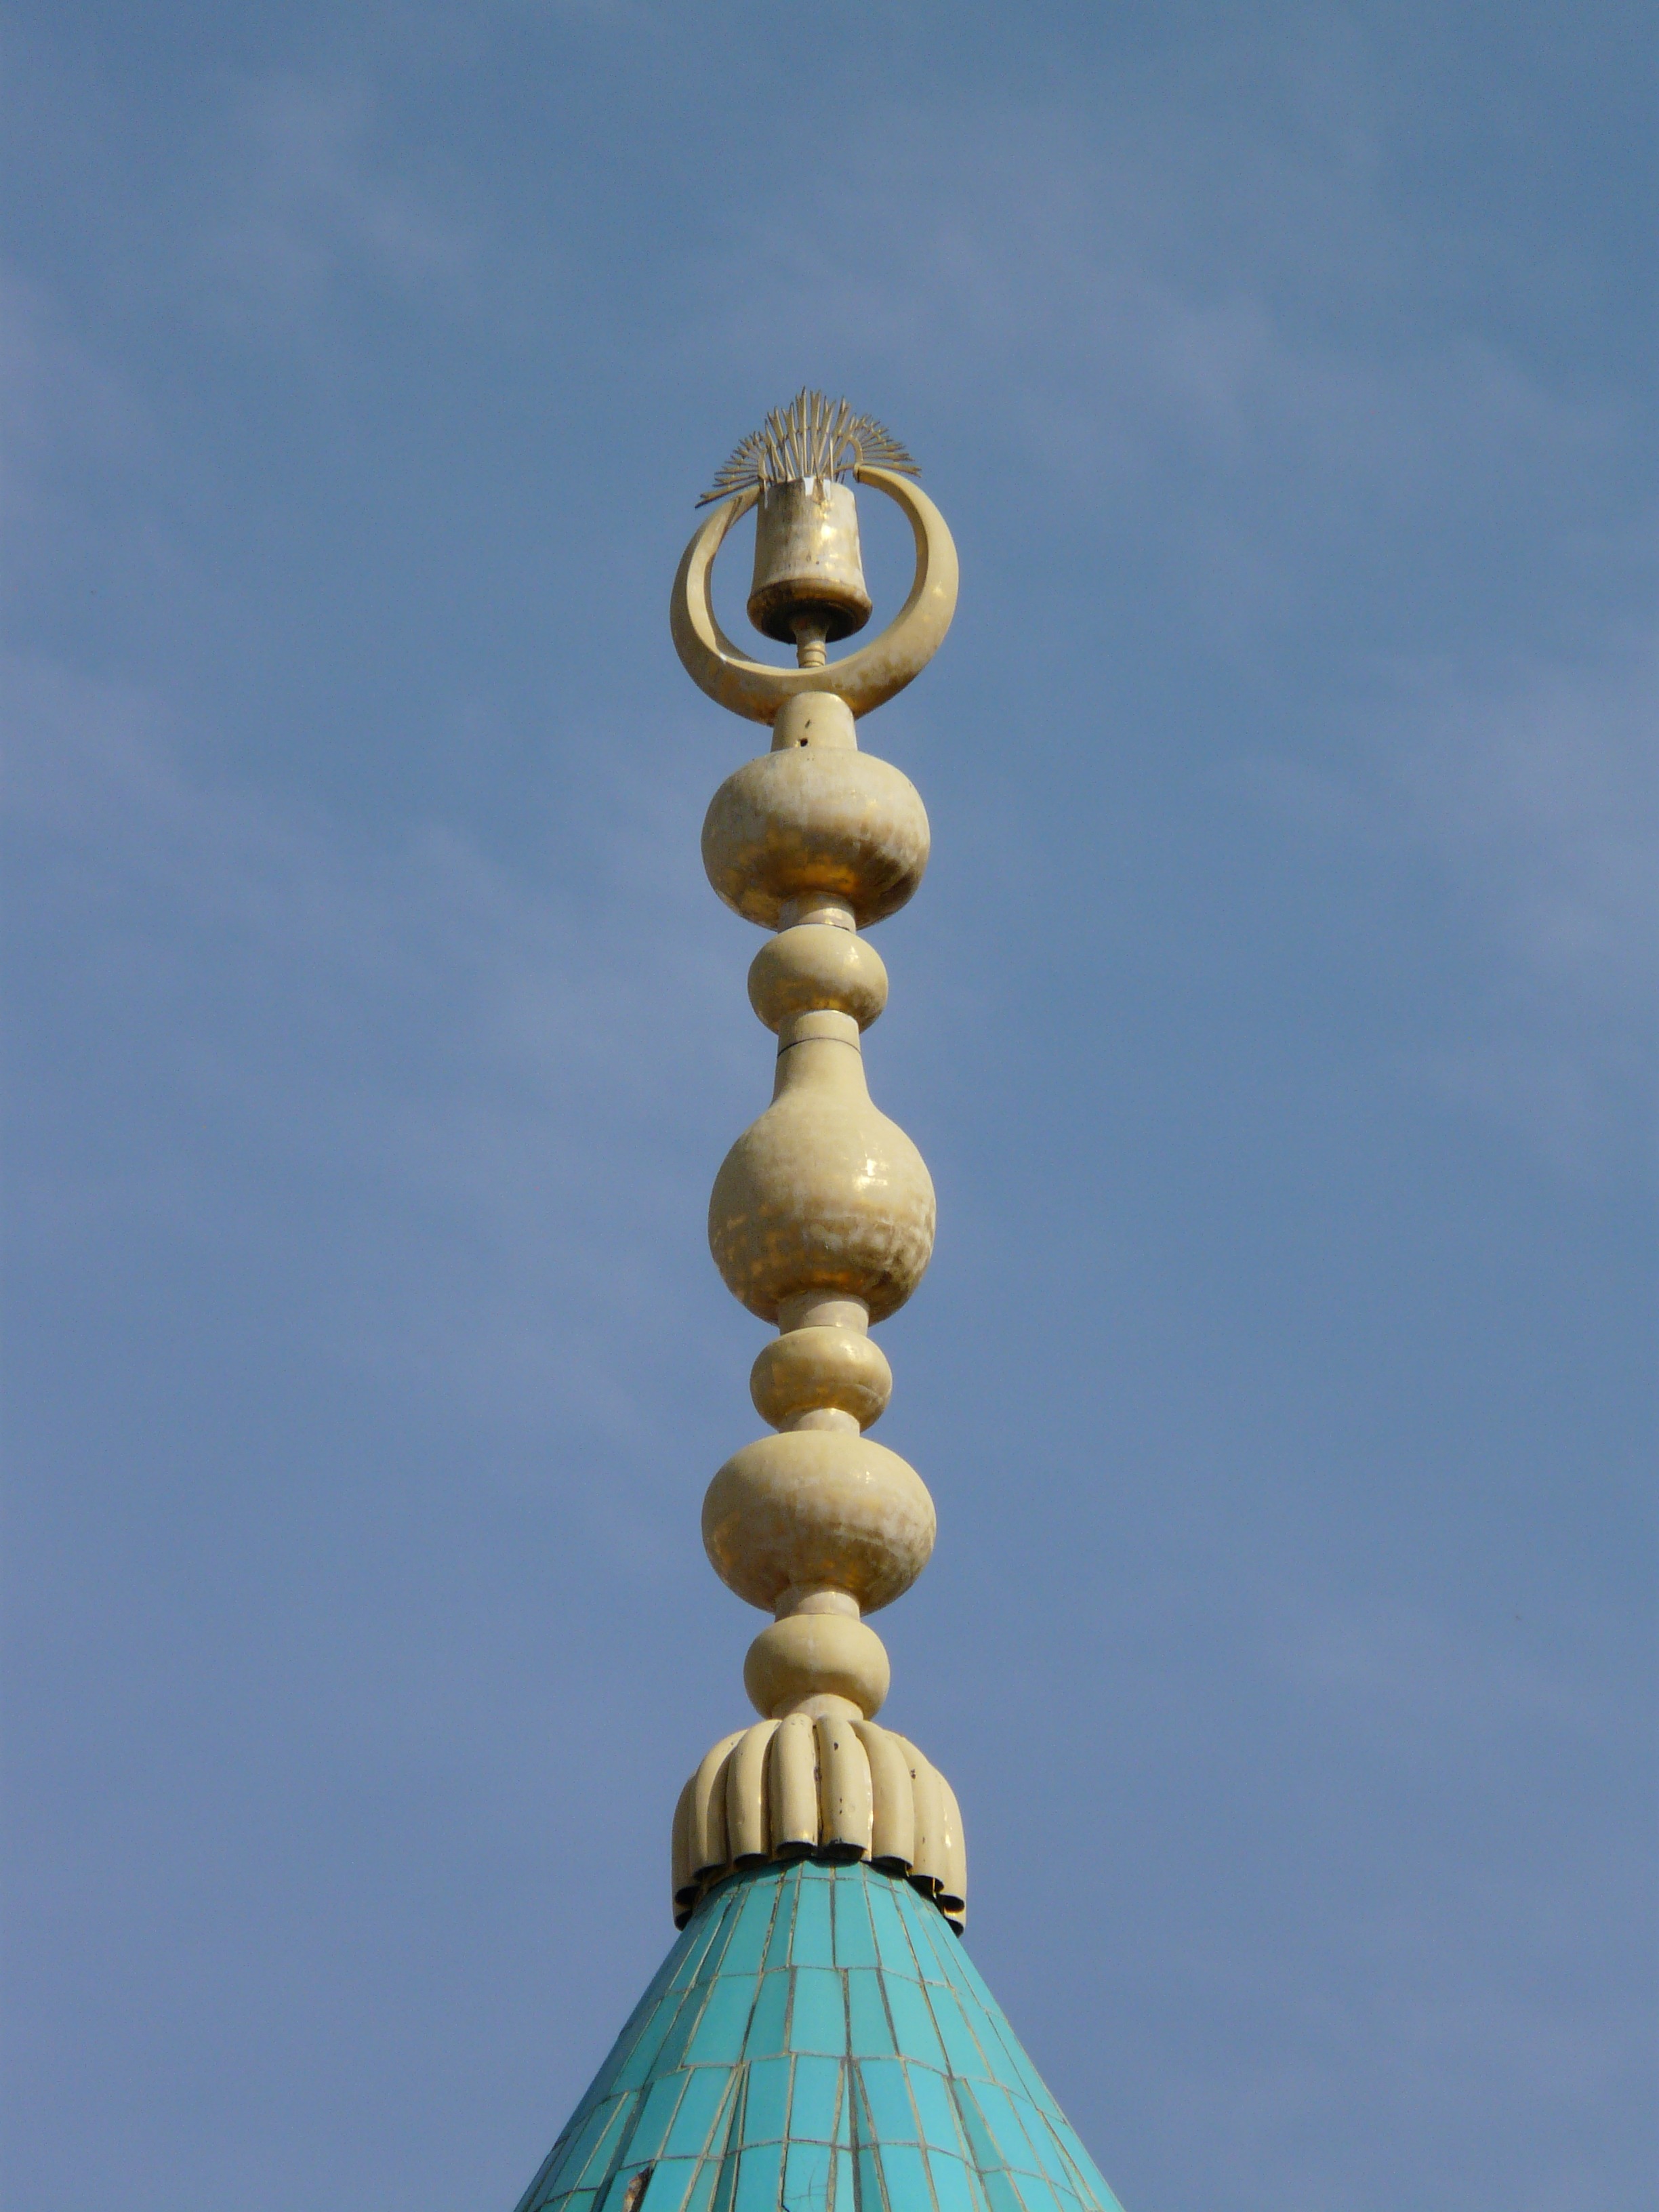
roof, statue, tower, museum, symbol, lighting, sculpture, mosque, islam, crescent, mausoleum, characters, konya, man made object, mevlana, jalal ad din rumi